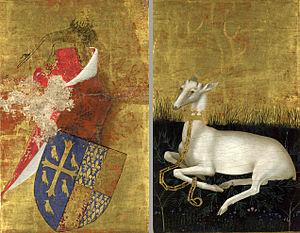
Le diptyque de Wilton est un petit retable portatif constitué de deux panneaux articulés peints des deux côtés, réalisé vers 1395-1399 par un maître anonyme, probablement anglais ou français. Représentatif du style gothique international, il est l'une des rares peintures religieuses anglaises du Moyen Âge tardif qui soient parvenues jusqu'à nous. Le diptyque, vraisemblablement commandité par Richard II d'Angleterre pour ses dévotions personnelles, représente ce dernier sur le panneau de gauche, s’agenouillant devant la Vierge et l’Enfant entourés de onze anges sur le panneau de droite. Il est aujourd’hui la propriété de la National Gallery de Londres.
Le cerf élaphe est un grand cervidé des forêts tempérées d'Europe, d'Afrique du Nord, d'Amérique du Nord et d'Asie. Son nom est un pléonasme car « élaphe » signifie déjà « cerf » en grec.